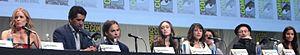
Fear the Walking Dead est une série télévisée d'horreur et dramatique américaine, créée par Robert Kirkman et Dave Erickson, diffusée depuis le 23 août 2015 sur la chaîne AMC.